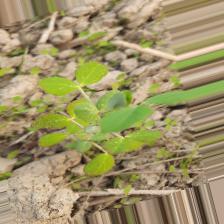
Label: Powdery Mildew